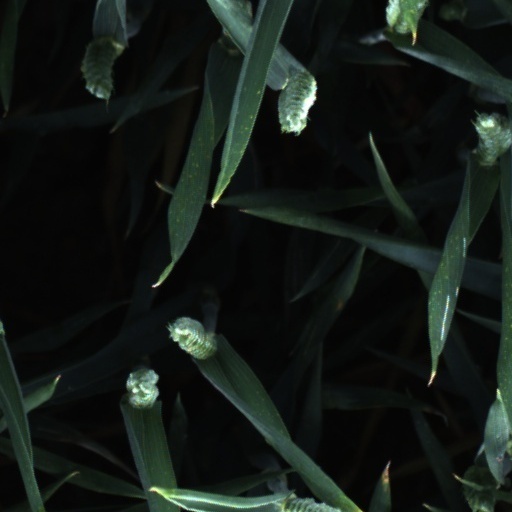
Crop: wheat